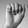
ASL letter: A